Rødøy Church

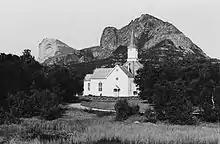
View of the church circa 1938

Rødøy Church is a parish church of the Church of Norway in Rødøy Municipality in Nordland county, Norway. It is located on the island of Rødøya. It is one of the churches in the Rødøy parish which is part of the Nord-Helgeland prosti (deanery) in the Diocese of Sør-Hålogaland. The white, wooden church was built in an octagonal style in 1885 using plans drawn up by the architect Andreas Grenstad. The church seats about 700 people.